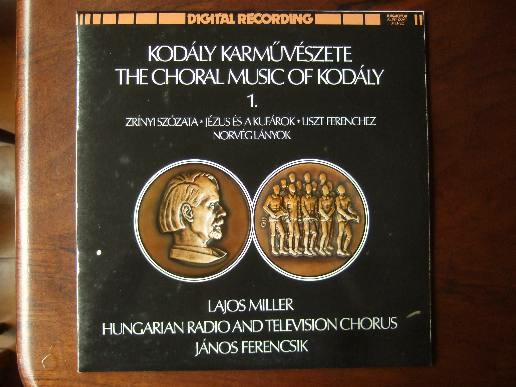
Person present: No